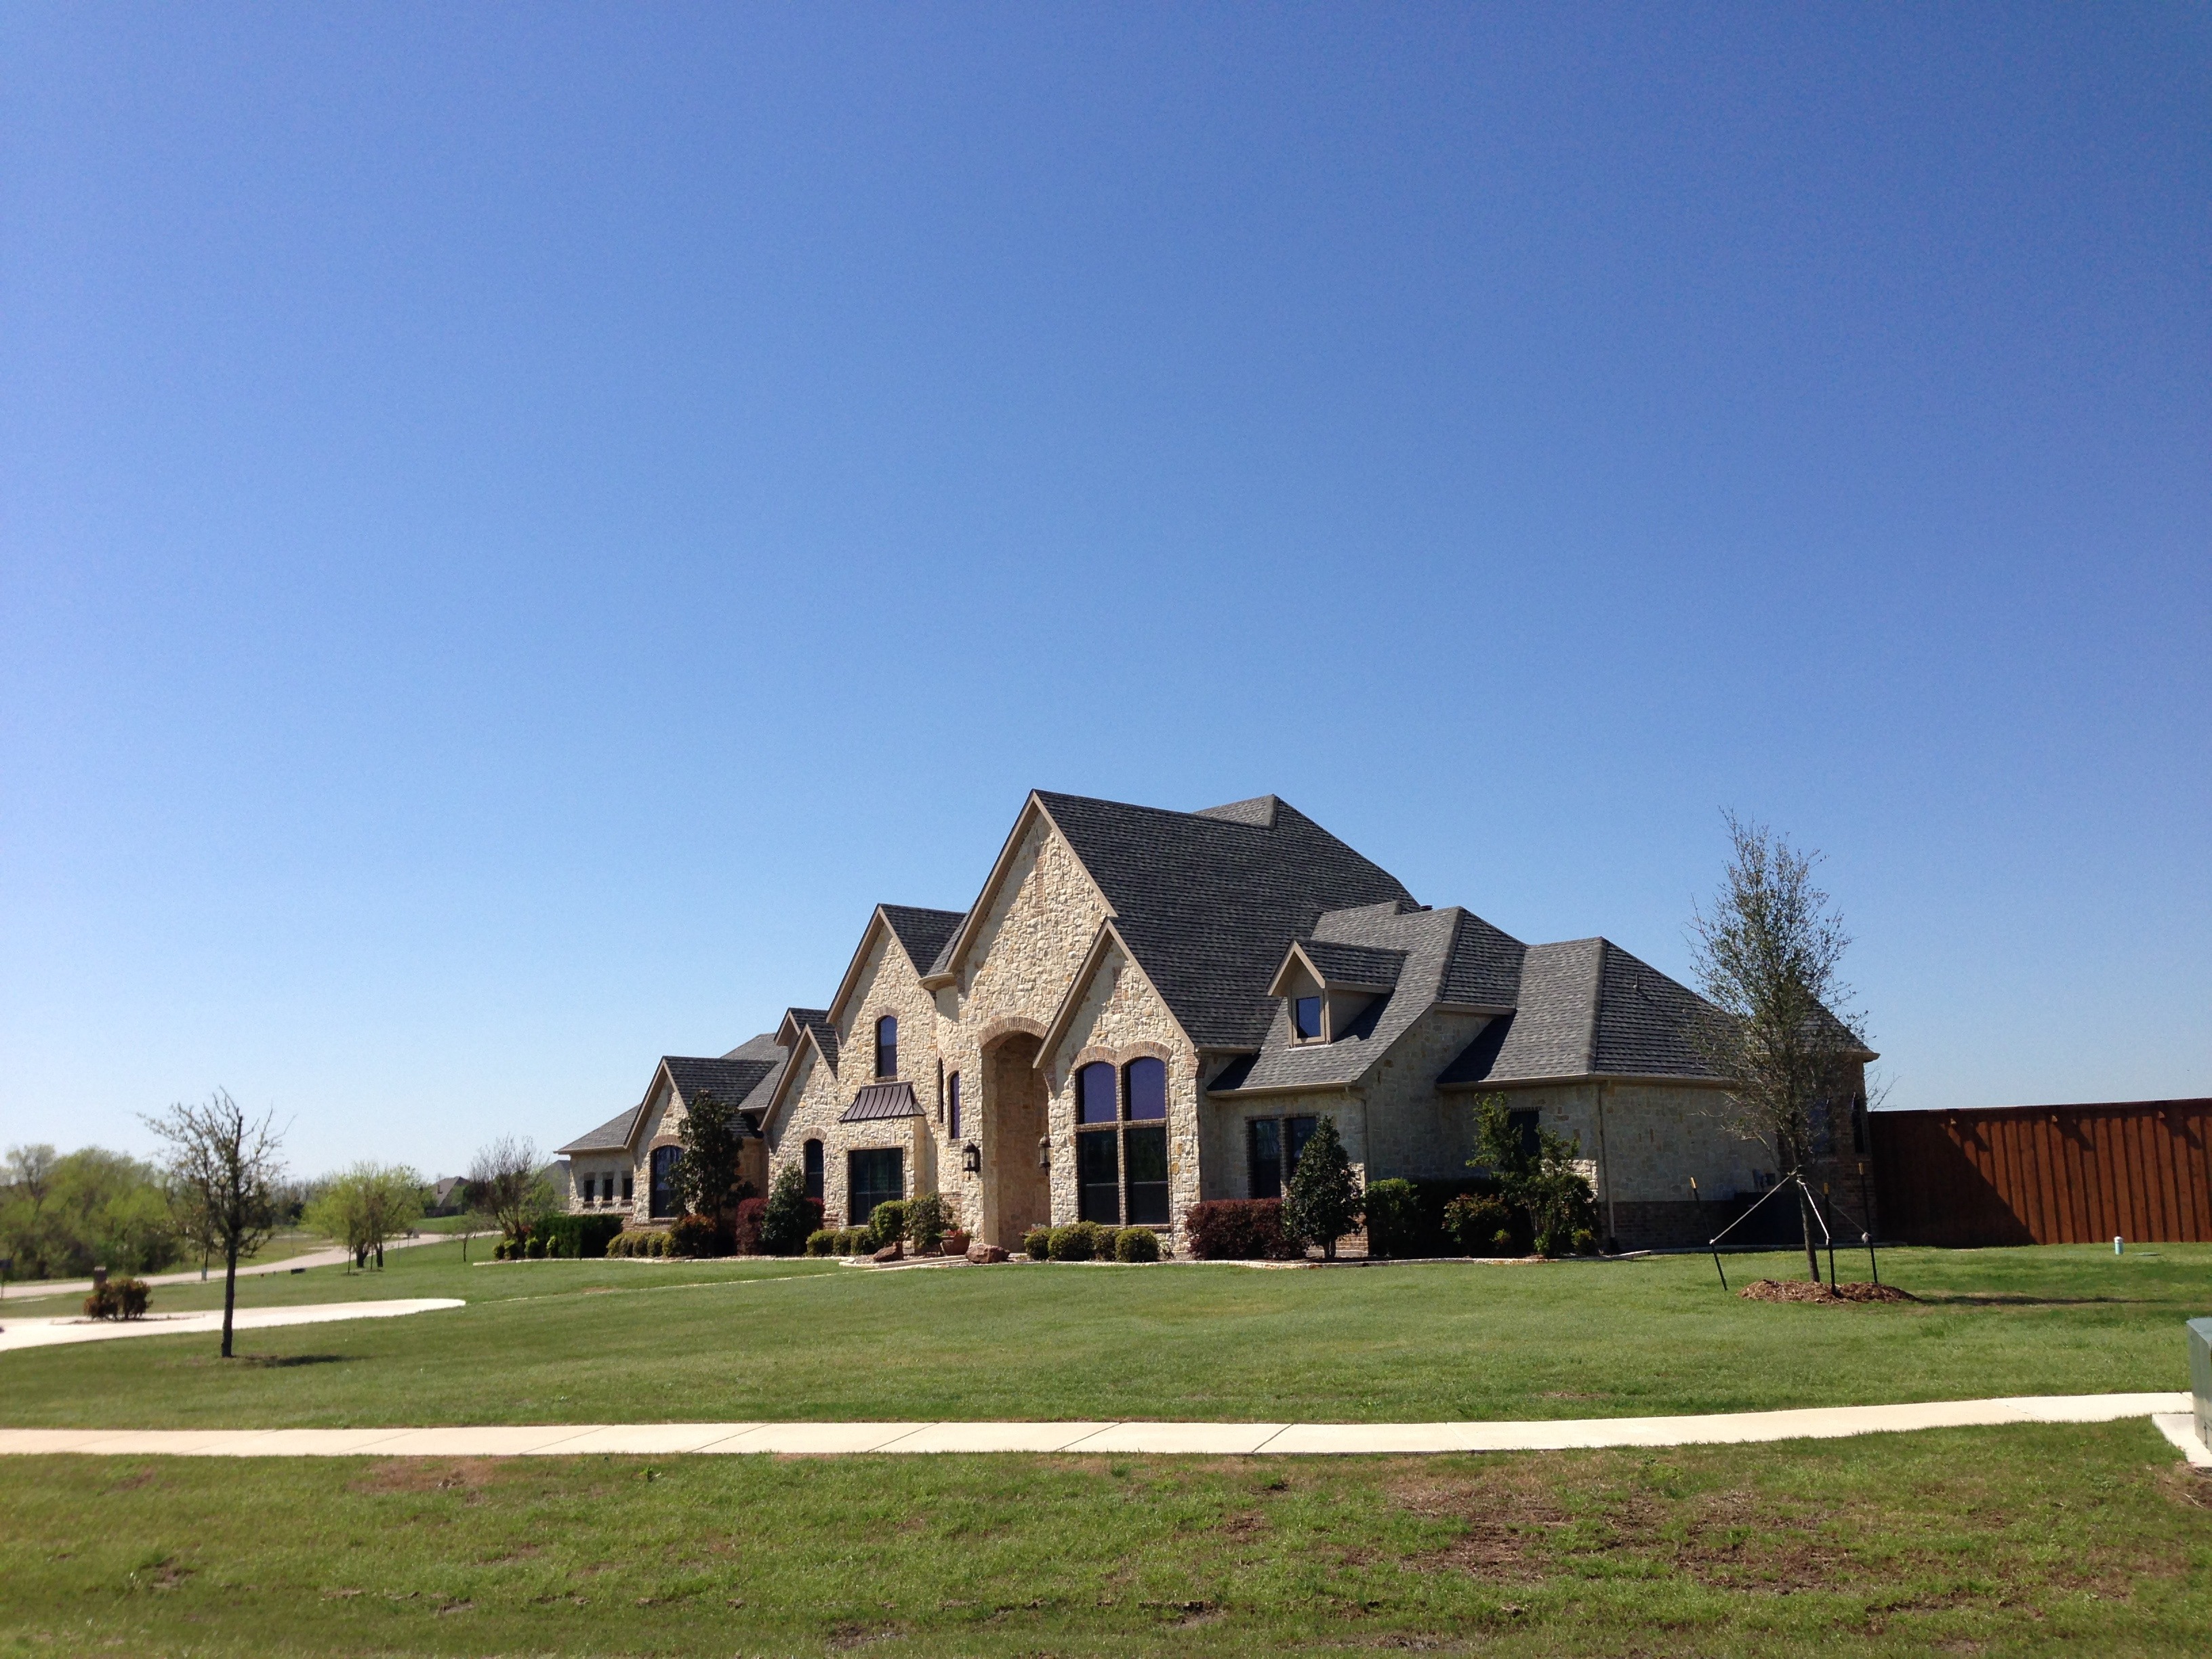
architecture, structure, farm, lawn, house, building, home, suburb, property, buildings, houses, estate, real estate, rural area, dream house, residential area, sport venue